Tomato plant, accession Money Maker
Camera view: bottom (45 deg); turntable rotation: 240 degrees
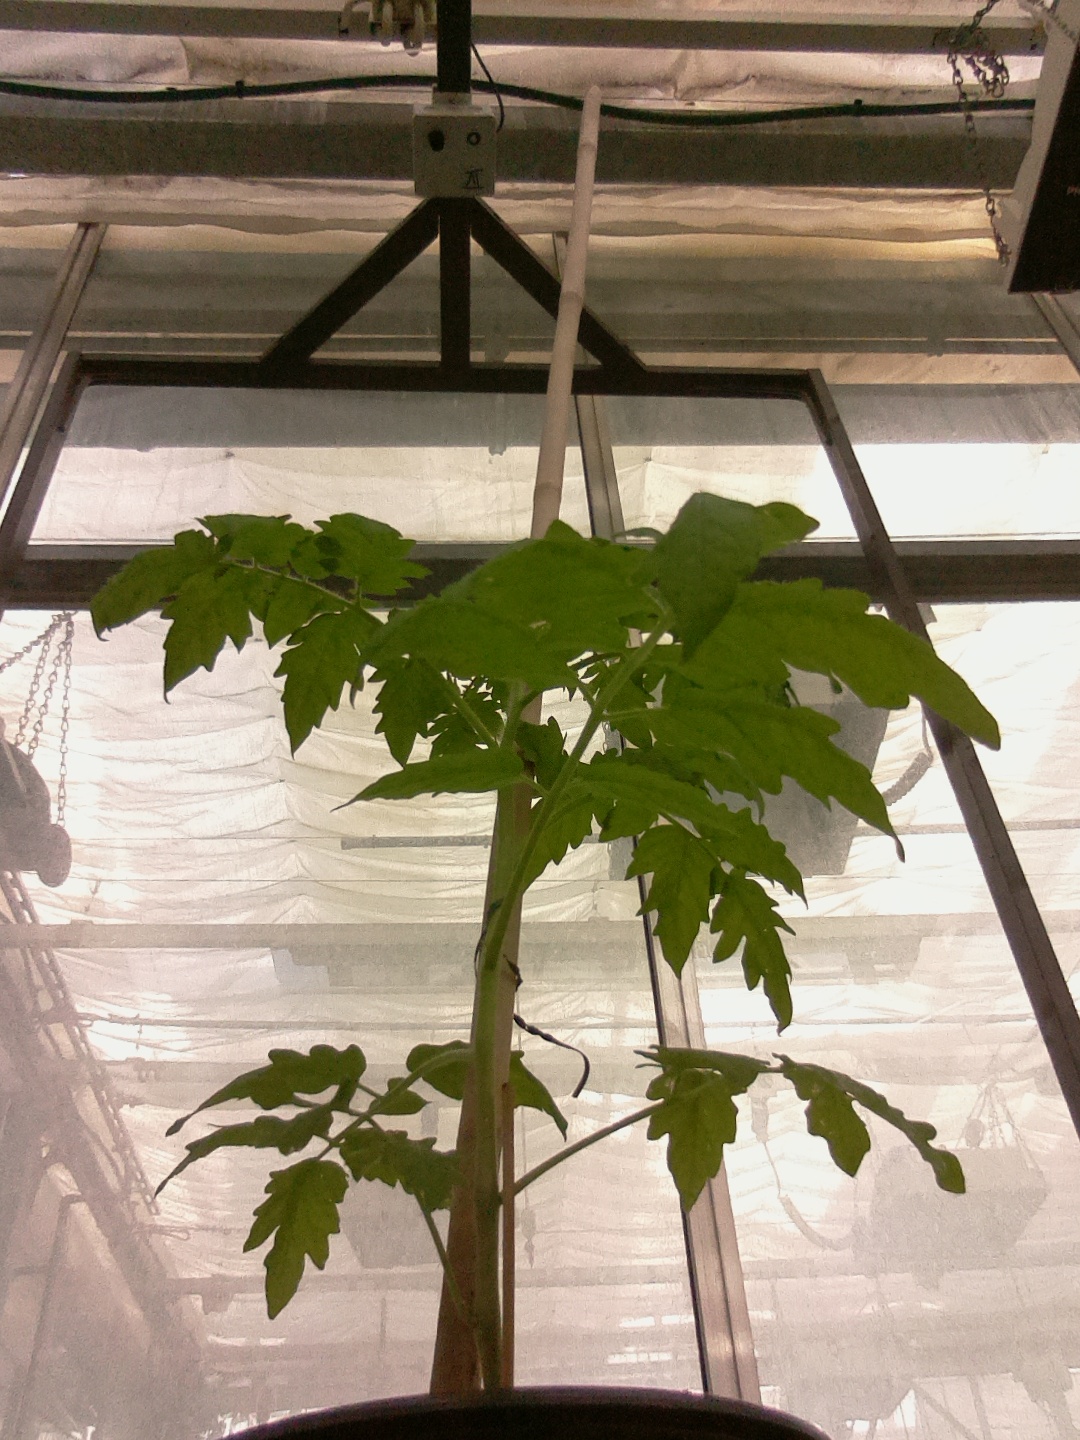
BBCH growth stage 13: 6 of true leaves visible